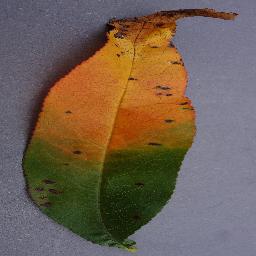
Label: Peach___Bacterial_spot